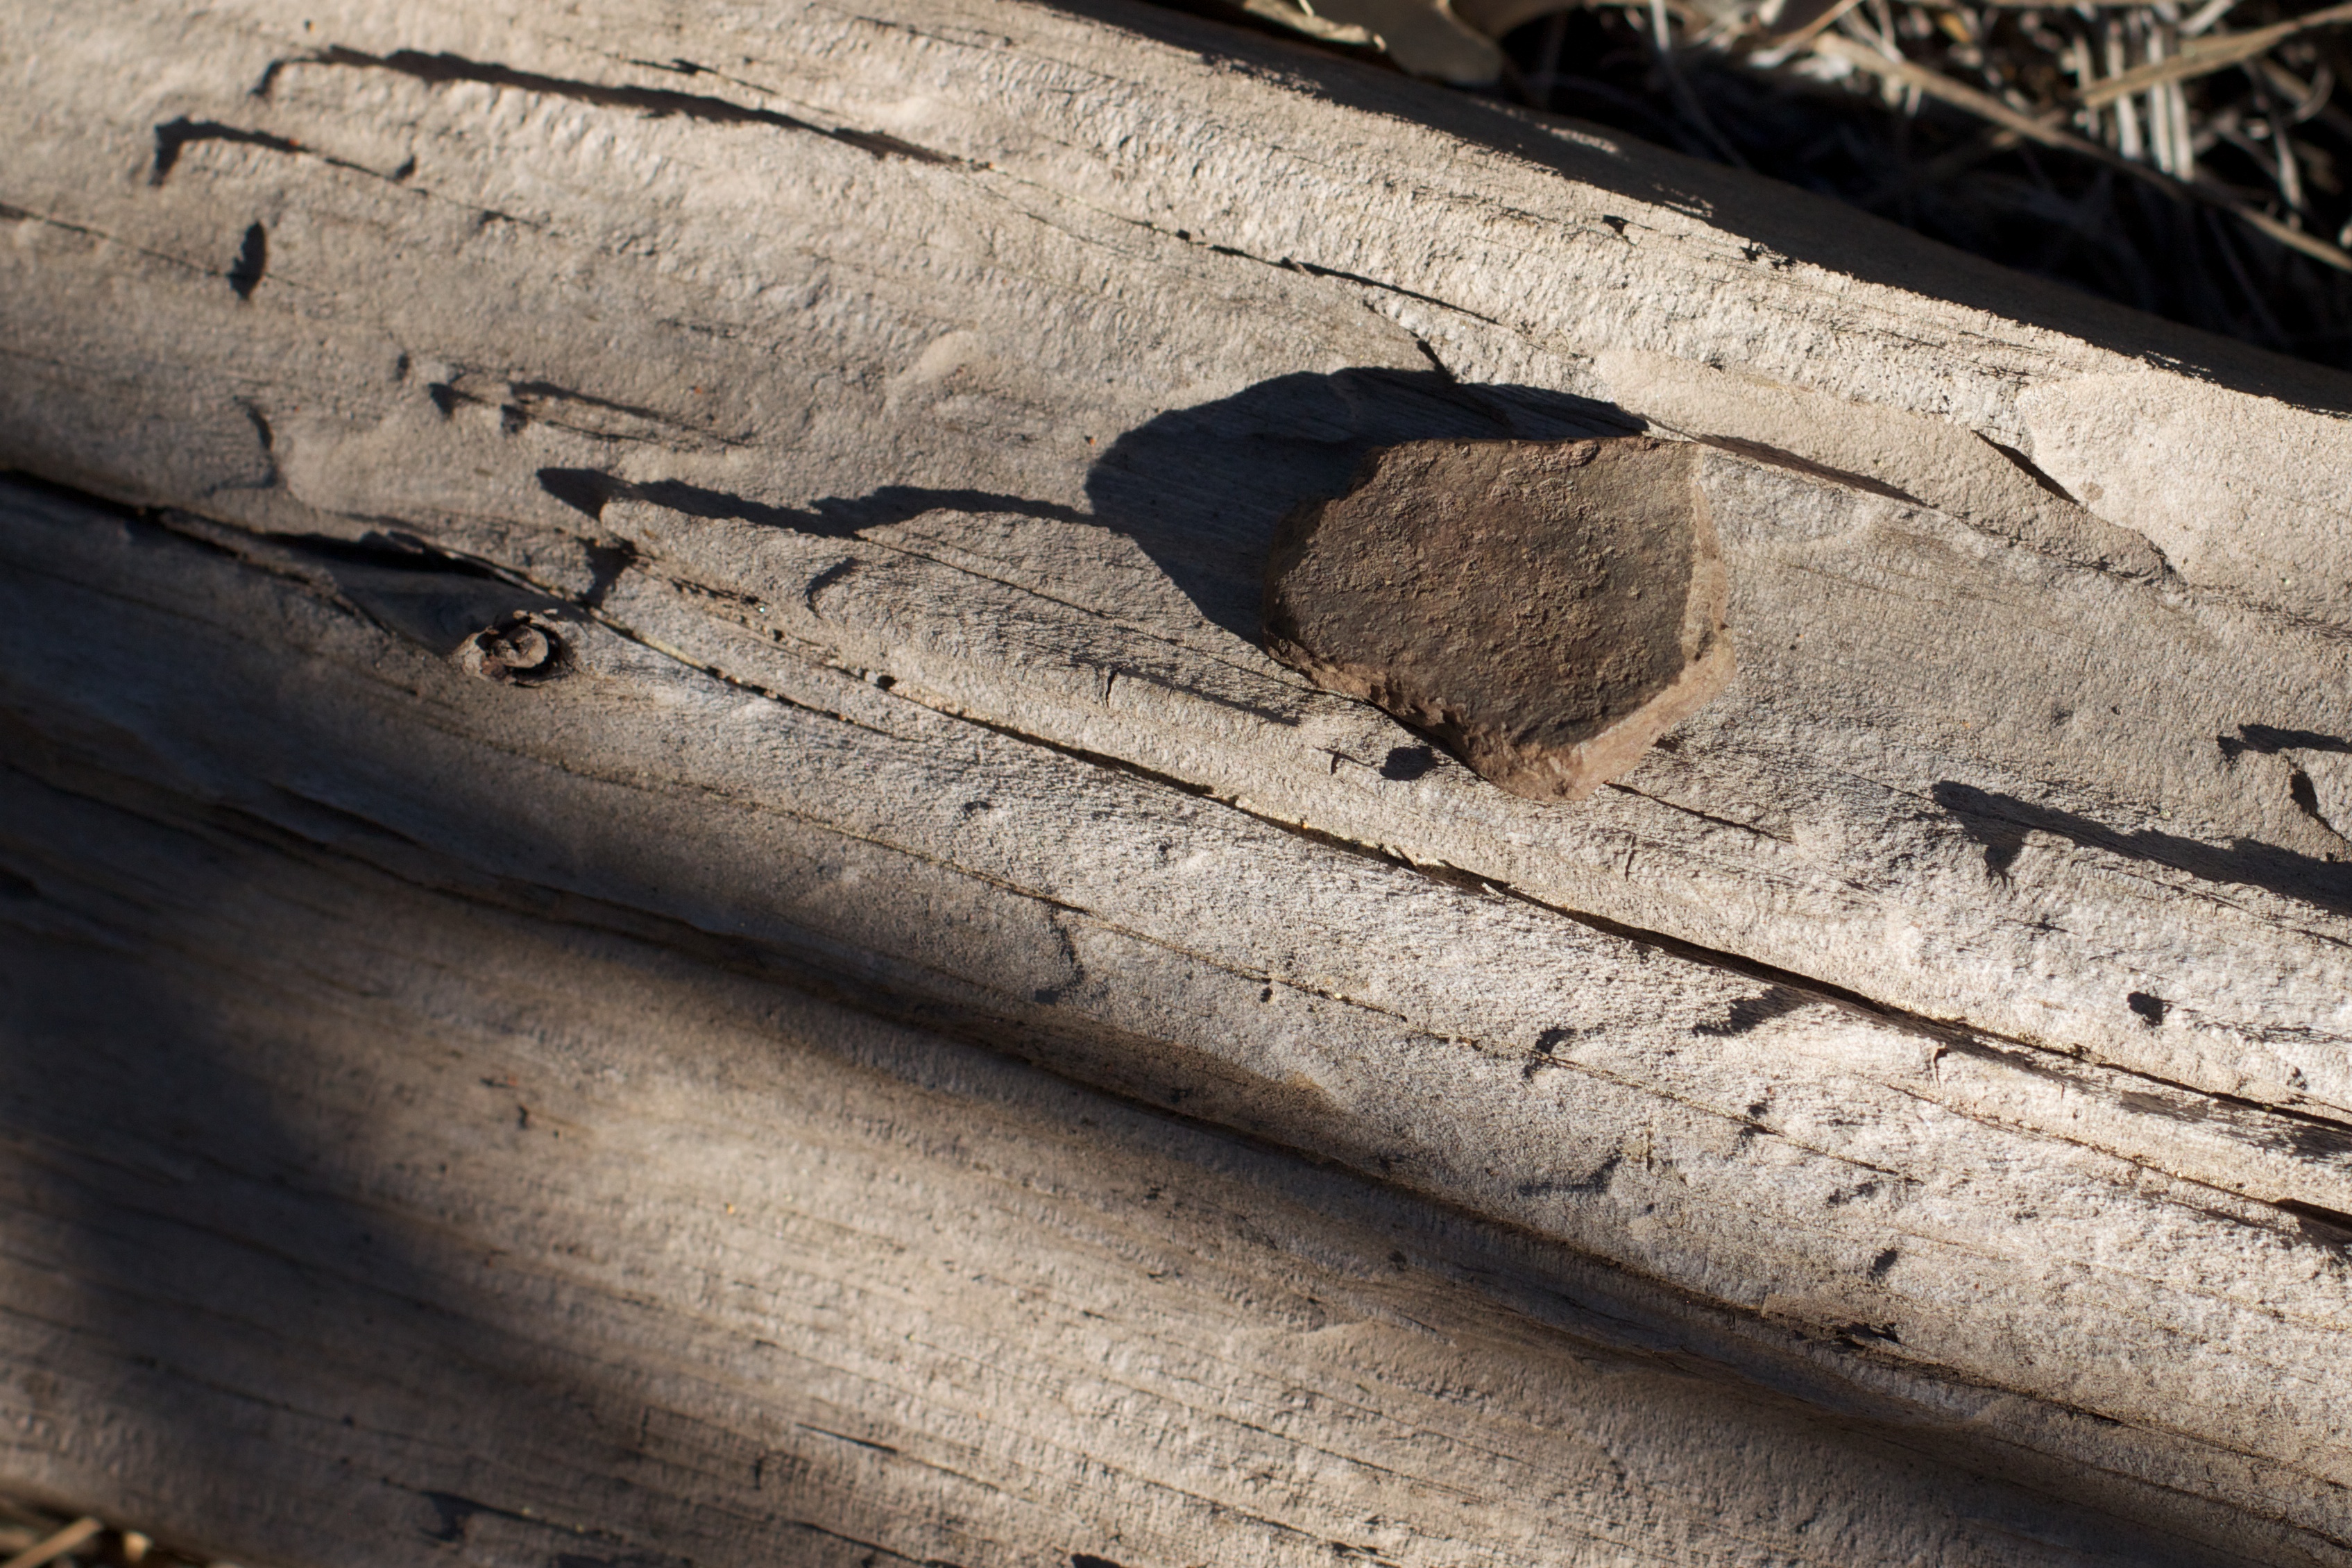
hand, rock, wood, leaf, wall, soil, material, close up, macro photography